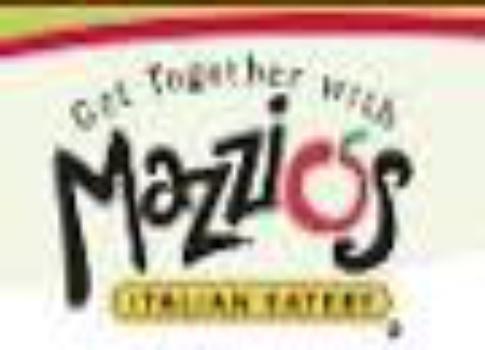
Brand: Mazzio's
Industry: Food